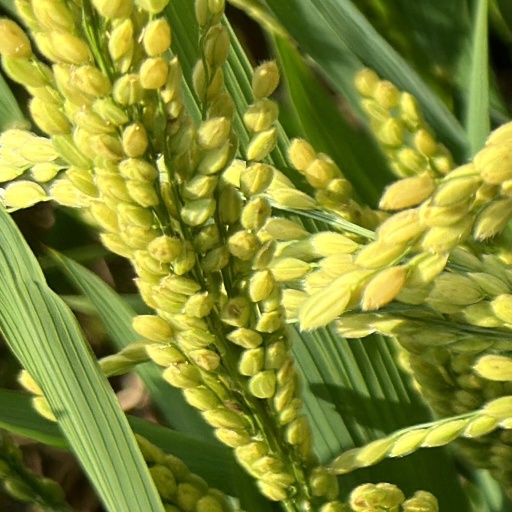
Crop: rice